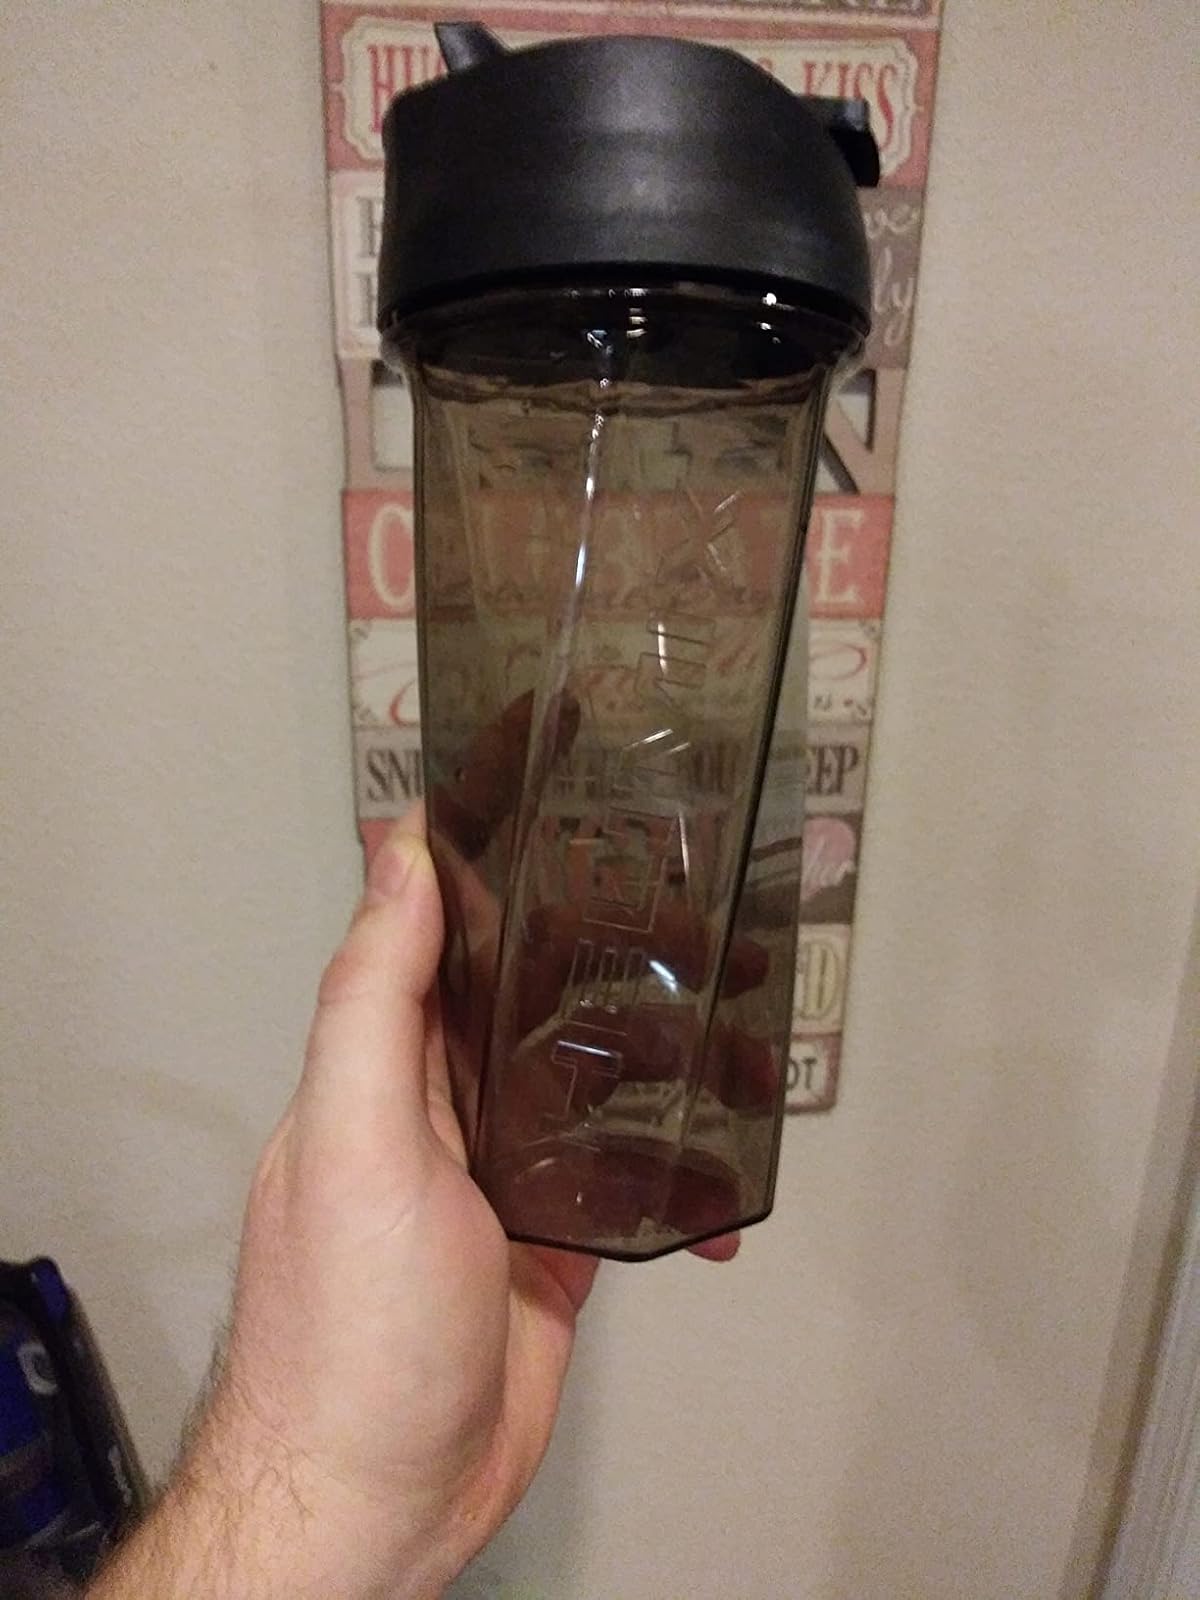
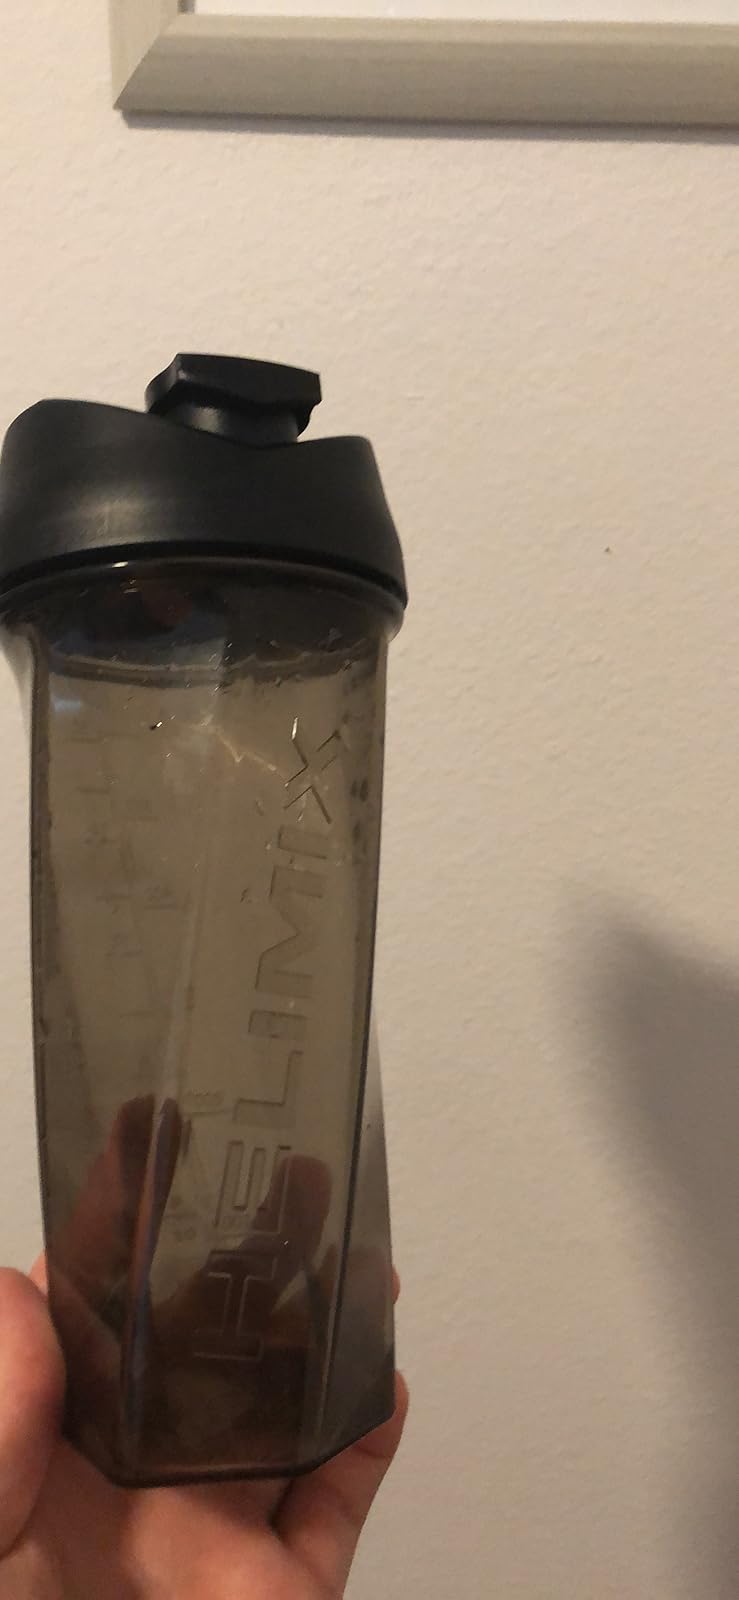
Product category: items_blender
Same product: yes